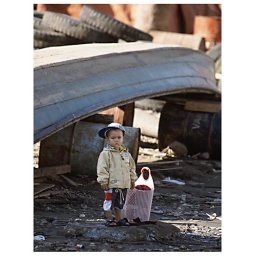
baby boy under boat, chindwin river